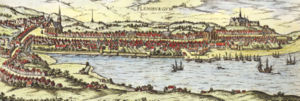
Duborg Slot
Prospekt af Flensborg fra Georg Braun og Franz Hogenbergs Civitates Orbis Terrarum (1500-tallet). Duborg Slot ses til højre i billedet
Duborg Slot var en fæstning i middelalderens Flensborg.